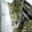
Label: leopard